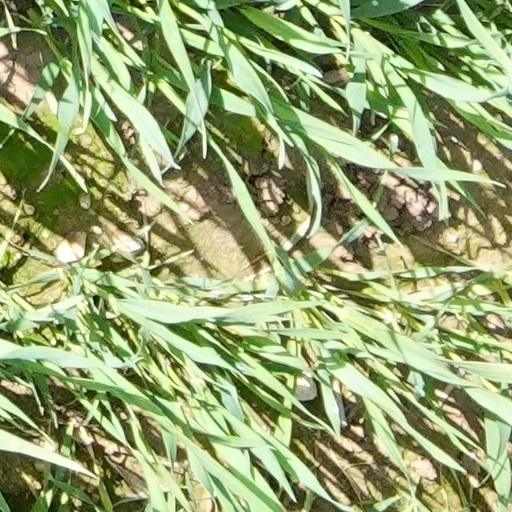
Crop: wheat